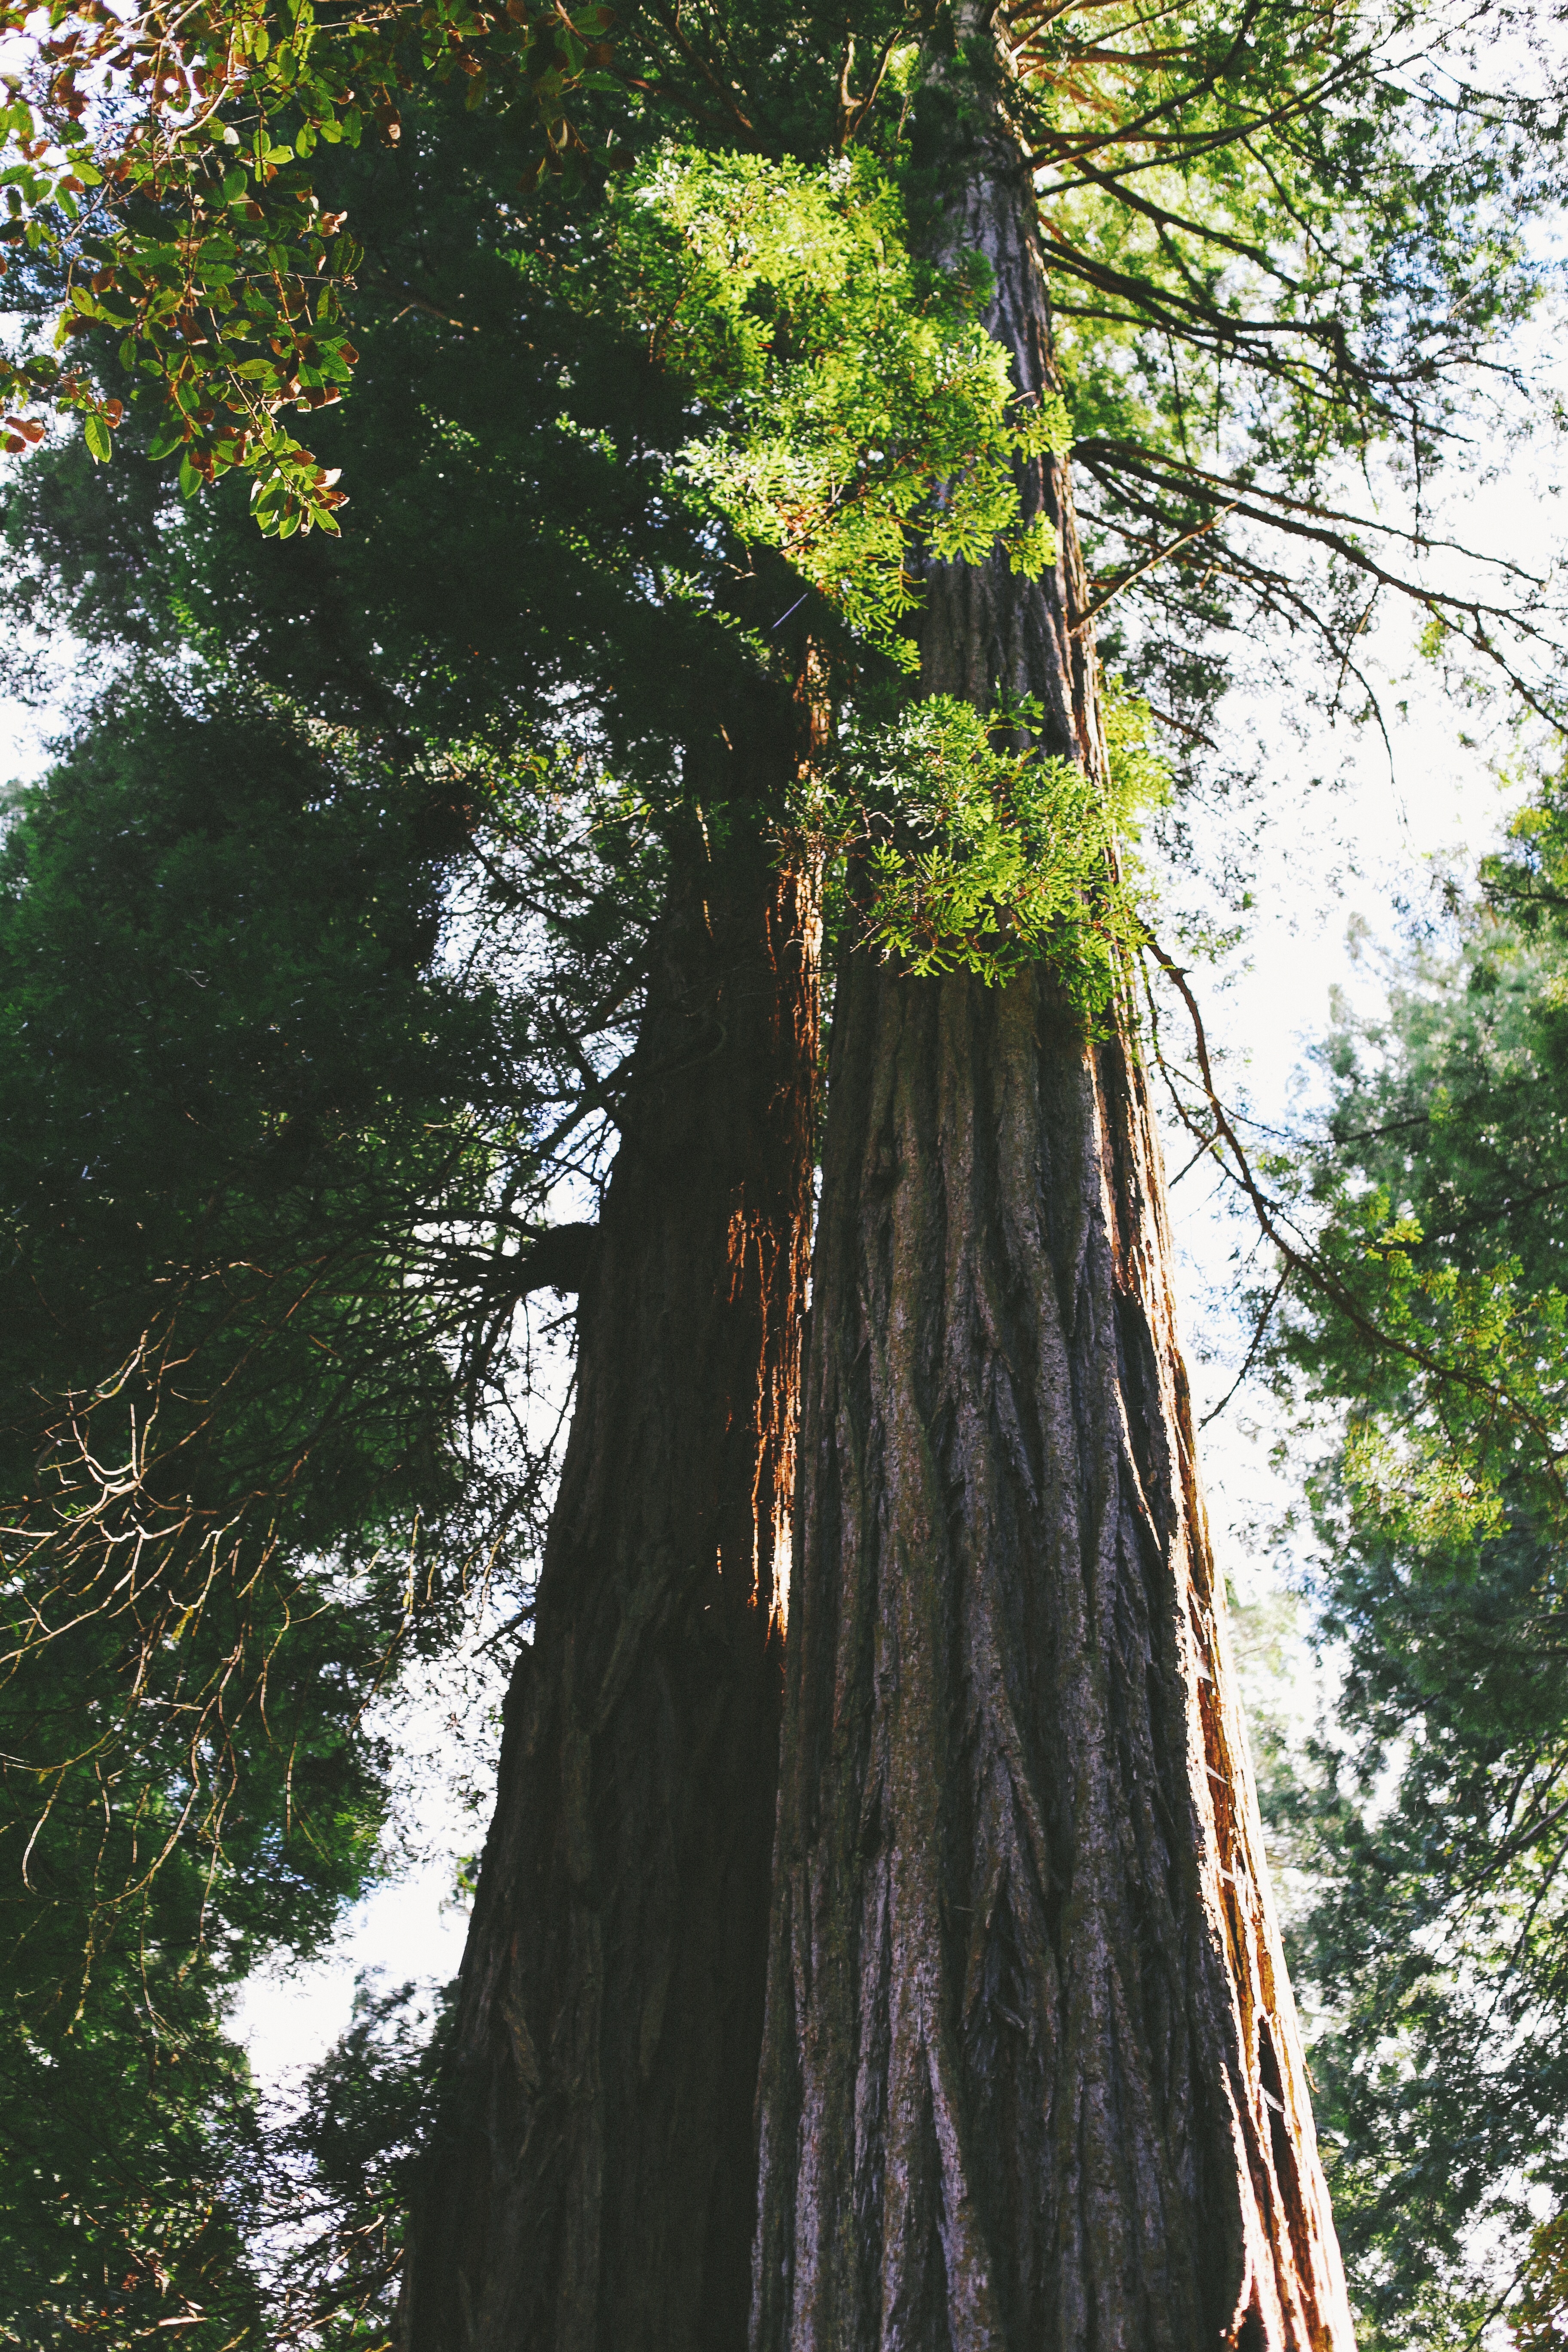
tree, nature, forest, branch, plant, sunlight, leaf, flower, trunk, green, jungle, autumn, botany, garden, flora, rainforest, woodland, habitat, natural environment, woody plant